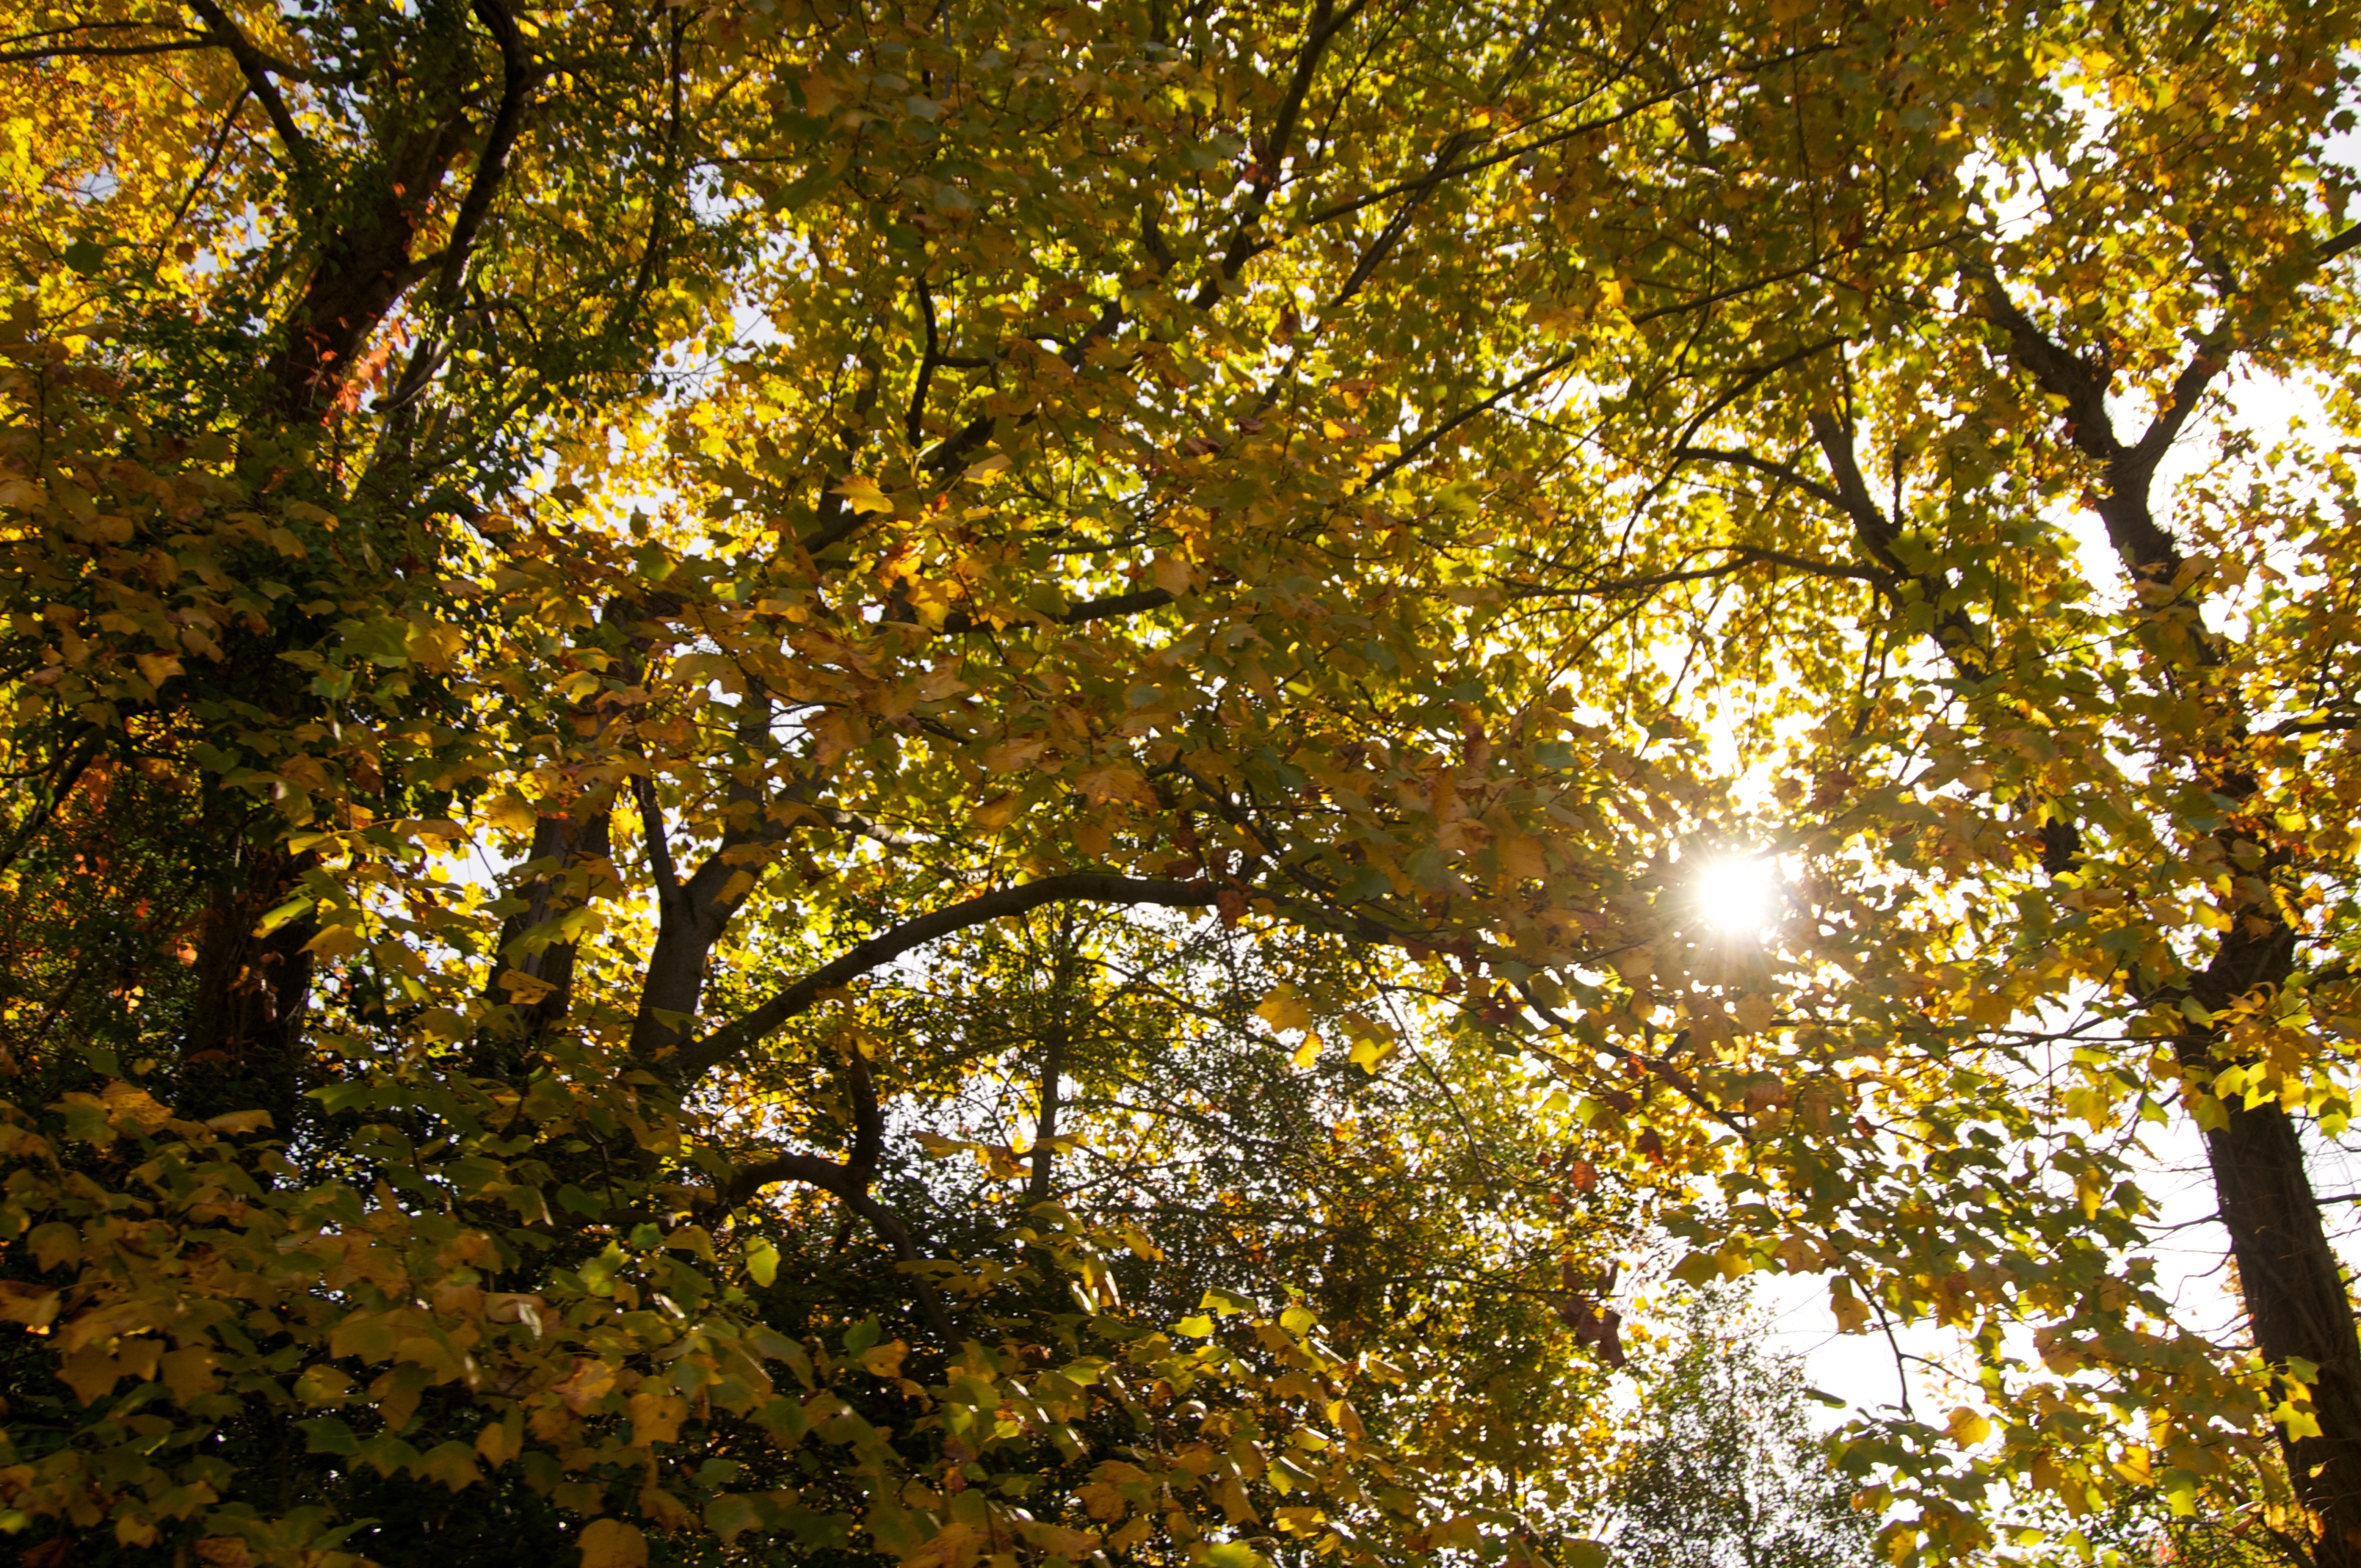
tree, forest, branch, light, plant, sun, sunlight, leaf, autumn, season, trees, leaves, branches, deciduous, woodland, habitat, natural environment, woody plant, temperate broadleaf and mixed forest